Mercenary (2016 film)

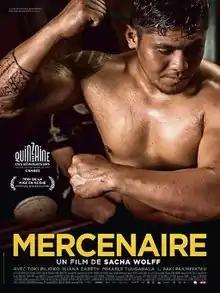
Film poster

Mercenary is a 2016 French drama film directed by Sacha Wolff. It was screened in the Directors' Fortnight section at the 2016 Cannes Film Festival where it won the Europa Cinemas Label Award. A young man from the French oversea collectivity of New Caledonia in the South Pacific plays rugby in France.